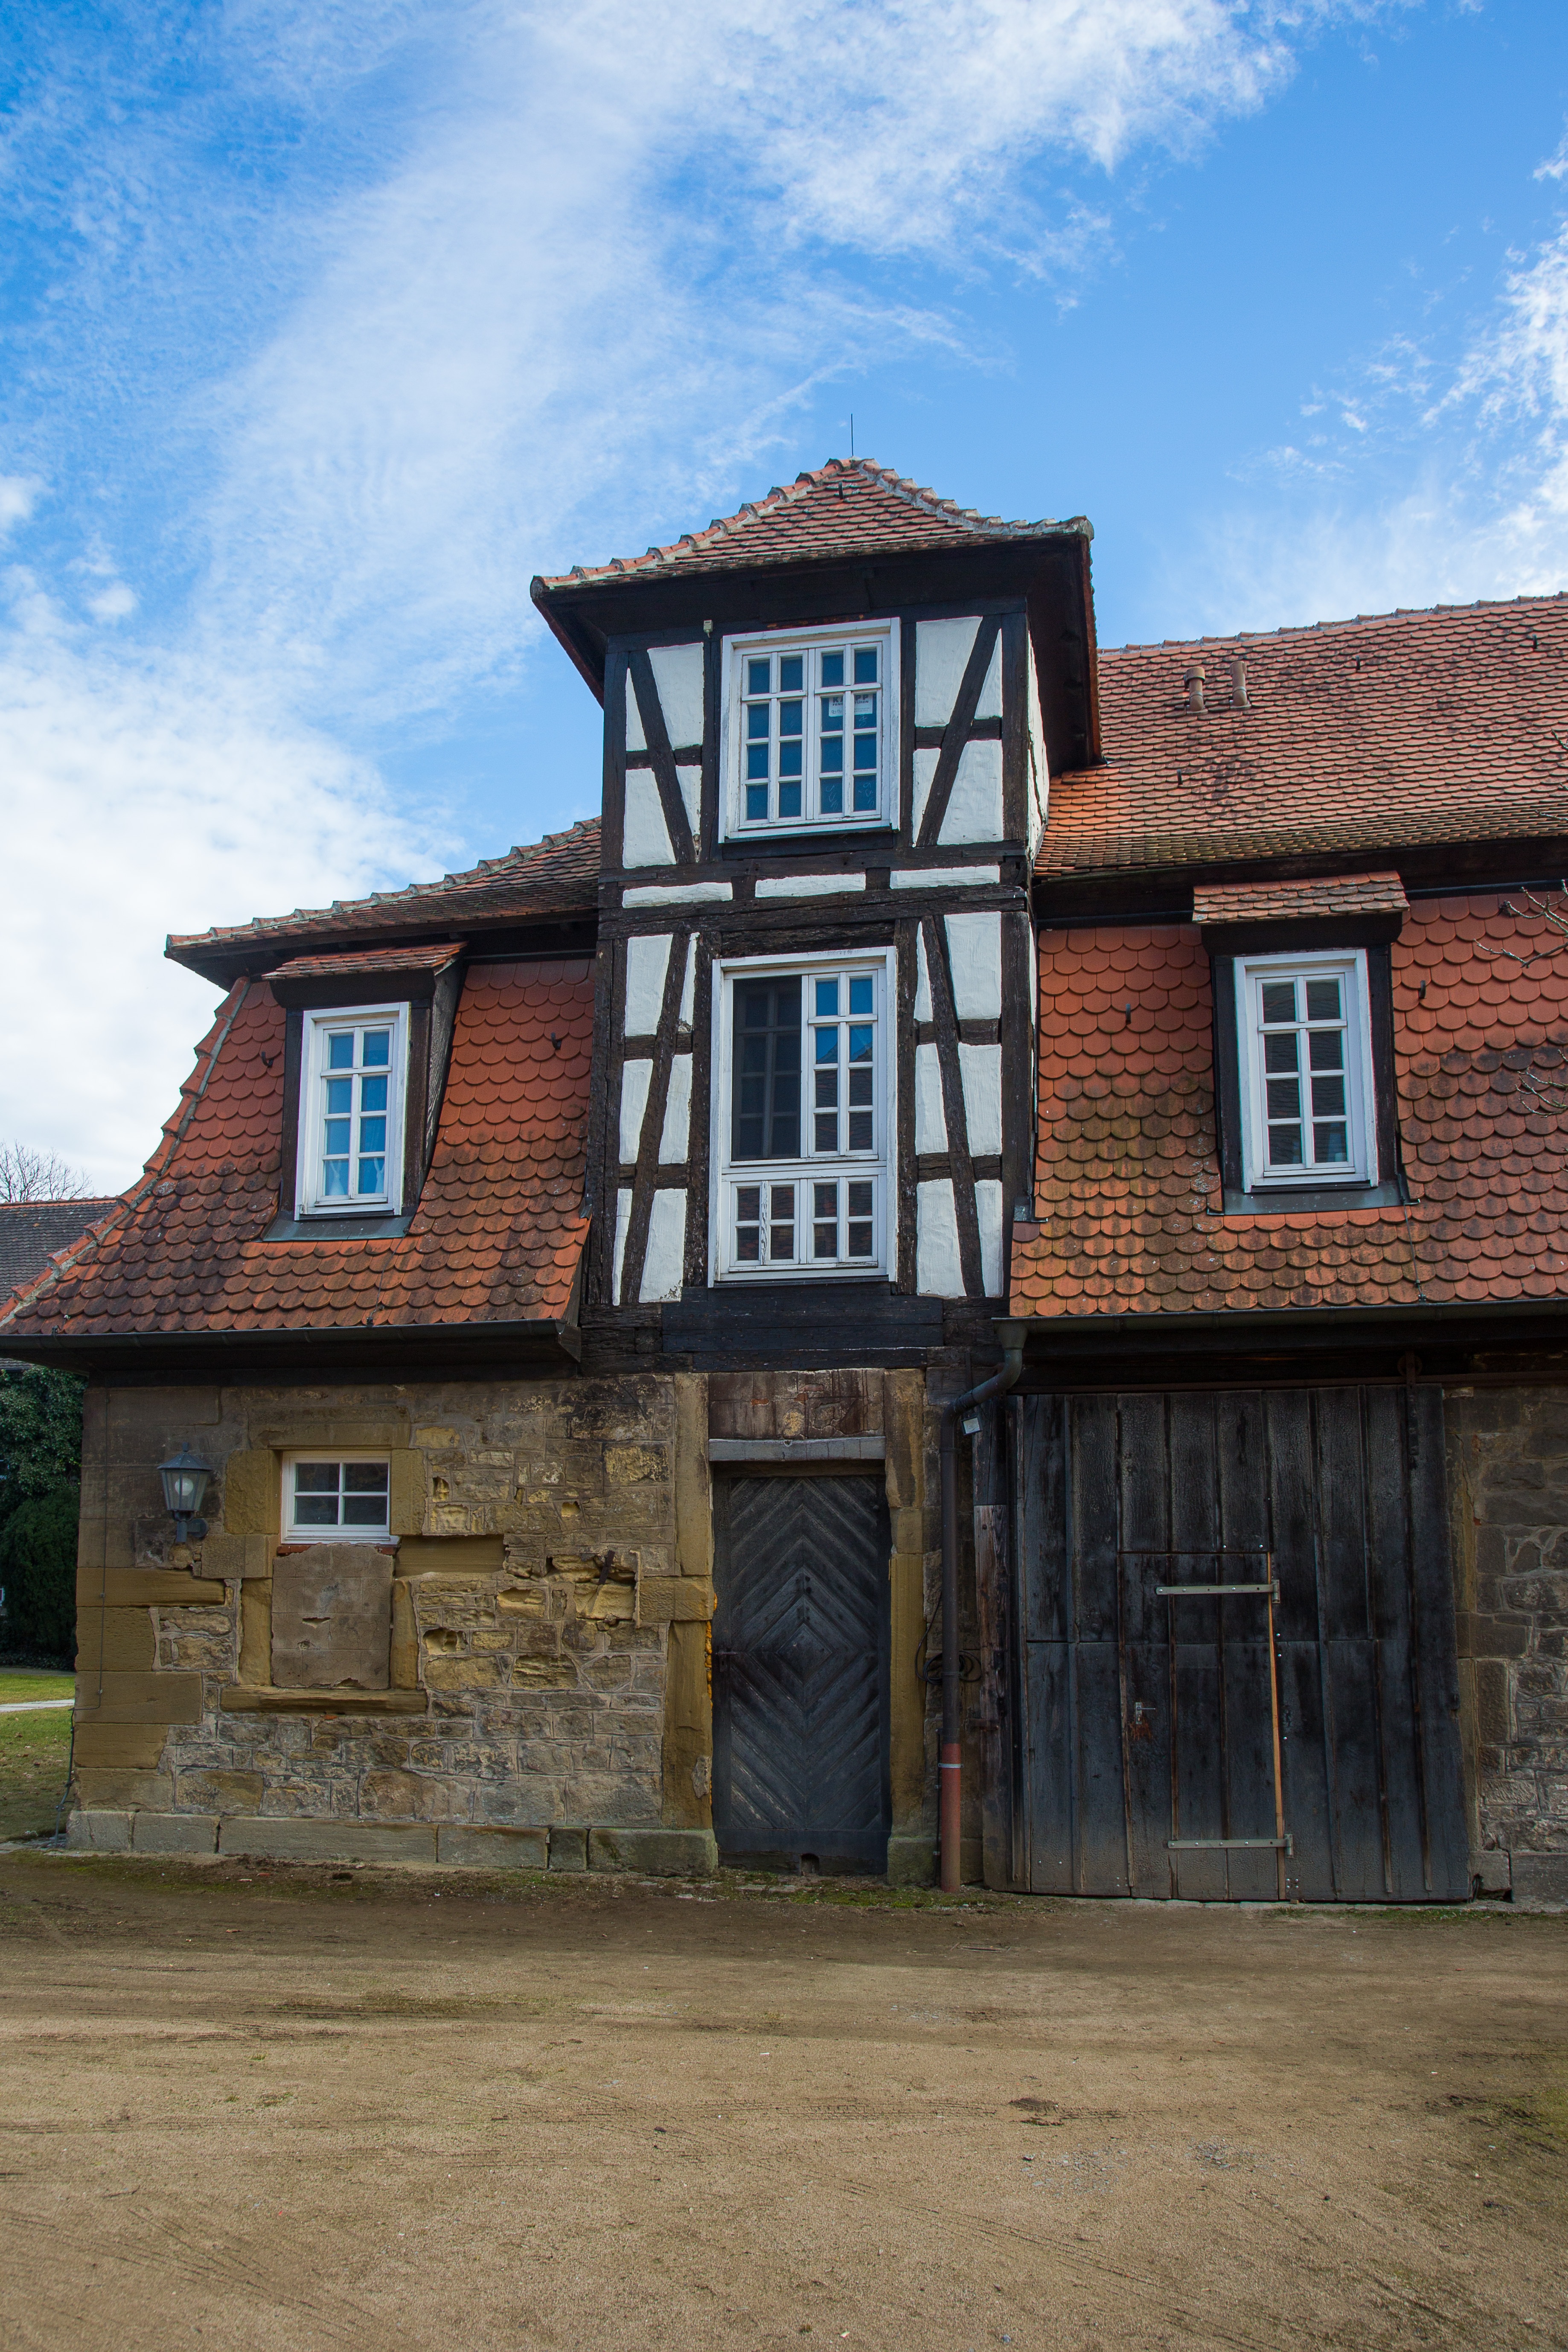
architecture, wood, house, window, town, building, home, village, shack, suburb, cottage, facade, property, blue, farmhouse, estate, neighbourhood, rural area, ludwigsburg germany, urban area, residential area, monrepos, weingut duke of w rttemberg